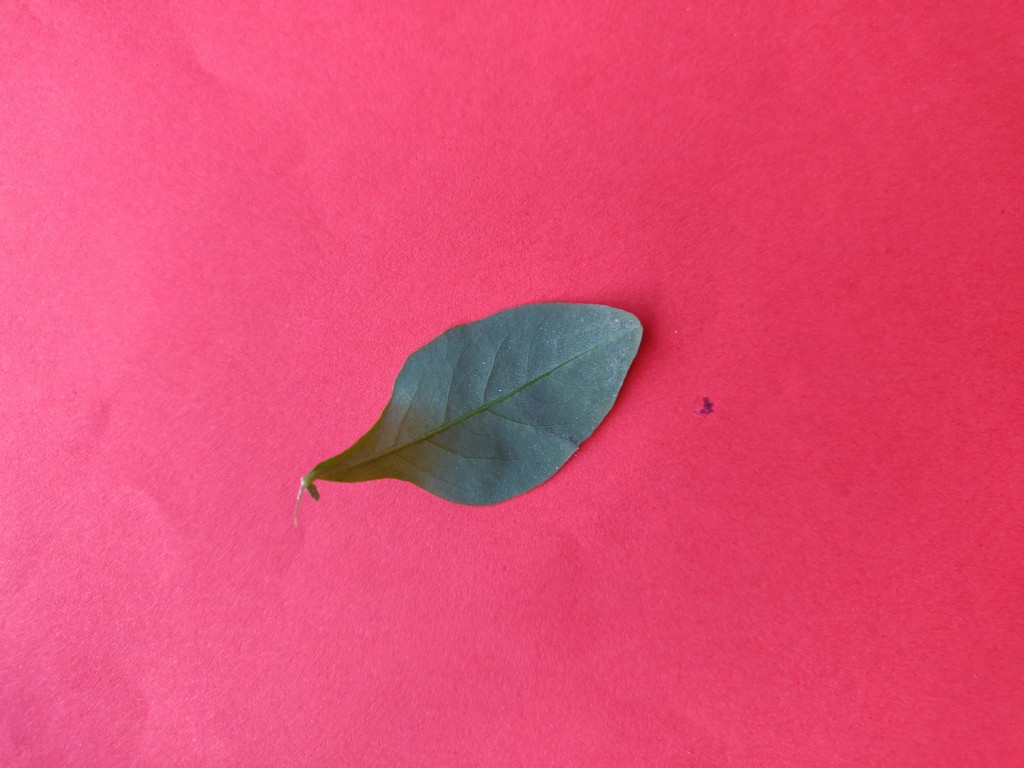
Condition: Healthy
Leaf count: single
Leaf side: back